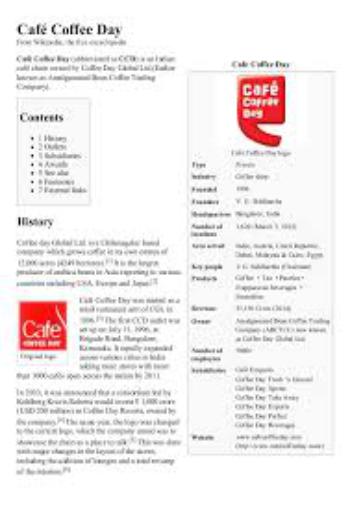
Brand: Cafe Coffee Day
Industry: Food